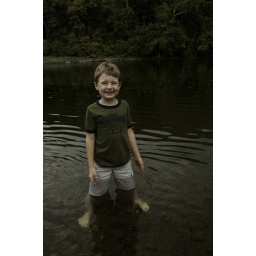
Bubbie just standing in the river